Mary Jane Simes

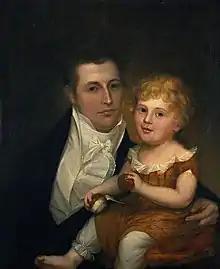
Samuel and Mary Jane Simes.

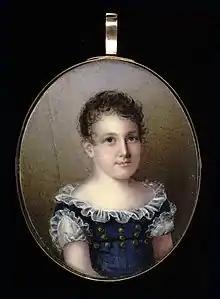
"Portrait of a Young Girl, 1825," by Mary Jane Simes. Watercolor on ivory. Subject is believed to be a member of the Peale family.

Mary Jane Simes (1807–1872) was an American portrait painter who worked in both oils and painted miniatures. She was born in Baltimore in 1807 and died in 1872. Mary Jane Simes is a member of the Peale family, an important lineage of artists and cultural workers in 18th and 19th century America. She is a descendant of Charles Willson Peale, who established one of the first museums of art and natural history in the United States. Her aunts were Anna Claypoole Peale and Sarah Miriam Peale, who were known as miniaturists and oil painters, respectively. Simes lived with her aunt Sarah during a portion of her childhood. Her career as an exhibiting artist ended upon marriage to John Floyd Yeats.